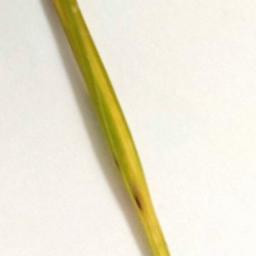
Label: Rice___Brown_Spot